Paliyan

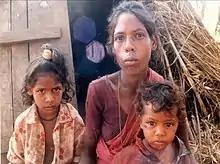
Paliyan woman & children

"Thurston,(1909) quoting from the writing of Rev. F. Dahman.(1908) describes Palians as nomadic tribe, who for the most part rove in small parties through the jungle clad gorges (Sholas) that fringe the upper Palnis plateau. Pate (1916) describes Paliyans as a "Very backward caste who live-in small scattered parties amid the jungles of the upper Palnis and the Varrushanadu valley". Gardner describes Paliyans as moderately dark in complexion, short in stature, and their physical characteristics fall within the range of South and South East Asian.